An Earthly Paradise for the Eyes

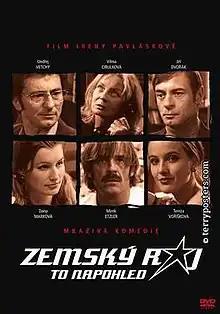
DVD cover

An Earthly Paradise For The Eyes is an English title for the Czech comedy film Zemský ráj to na pohled, directed by and released in 2009. It portrays the adventures of a dissident family and their friends while under observation by pro-Soviet secret police in Prague between 1968 and 1977, during the country's period of "normalization"—forced revocation of the legislation and customs of the reform period led by Alexander Dubček (1963/1967 – 1968).